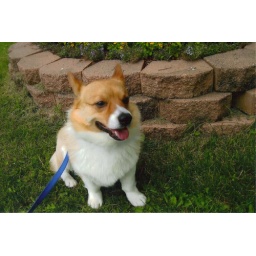
Casey by flower box